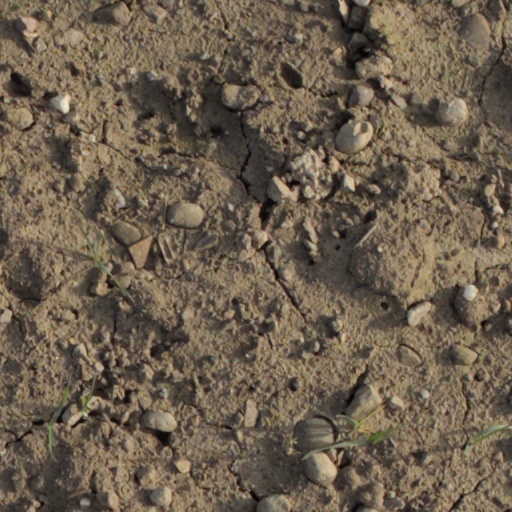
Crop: wheat